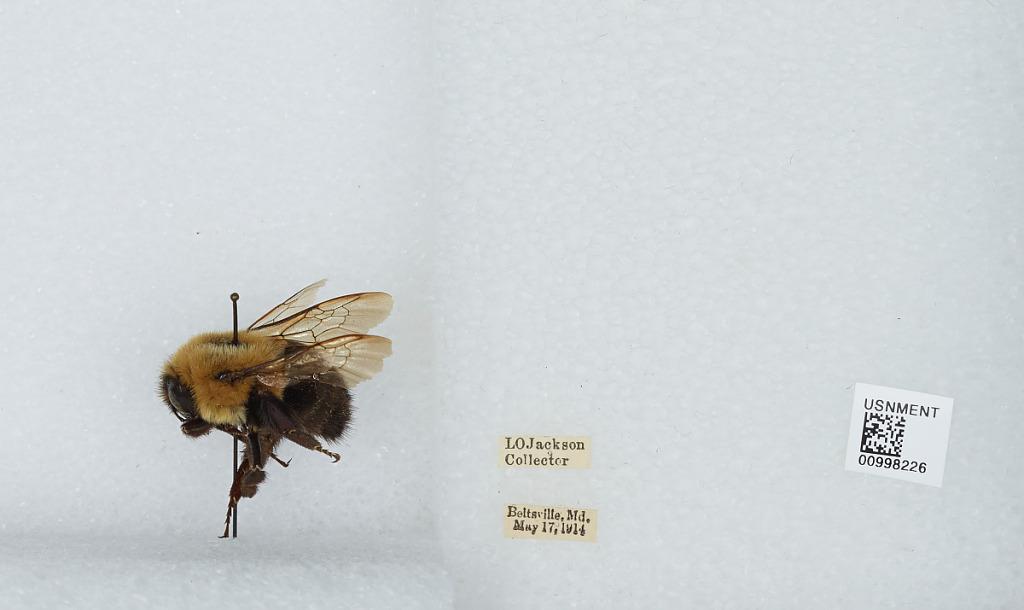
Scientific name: Bombus (Pyrobombus) impatiens Cresson
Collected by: L. Jackson
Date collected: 1914-5-17
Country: United States
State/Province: Maryland
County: Prince George's
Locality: Beltsville
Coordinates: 39.0375, -76.9178